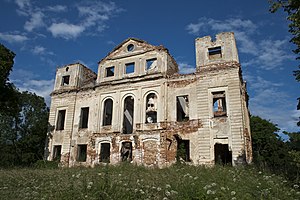
Jaunbērzes pagasts
Ruin i Jaunbērzes pagasts
Jaunbērzes pagasts er en territorial enhed i Dobeles novads i Letland. Pagasten etableredes i 1945, havde 1.094 indbyggere i 2010 og omfatter et areal på 110,55 kvadratkilometer. Hovedbyen i pagasten er Jaunbērze.